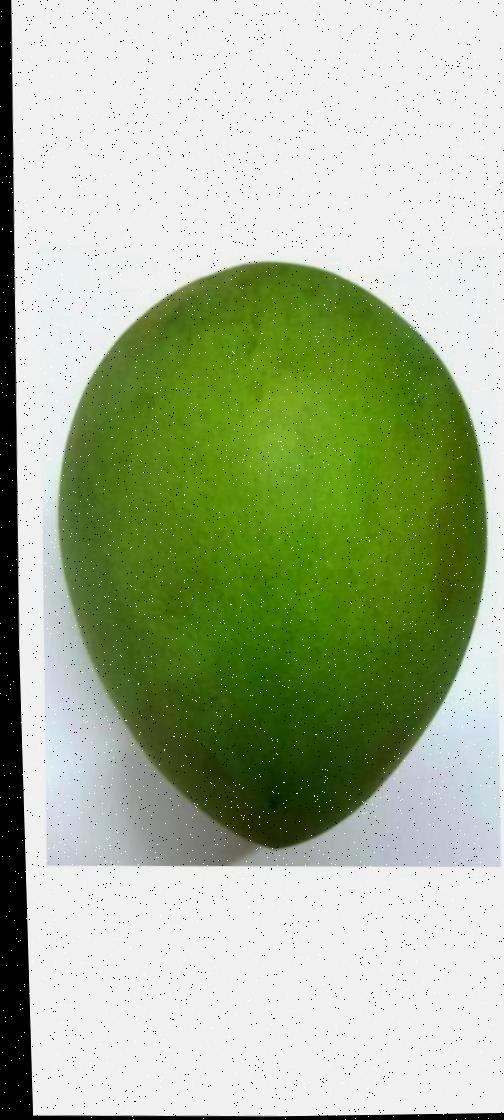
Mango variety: Harivanga